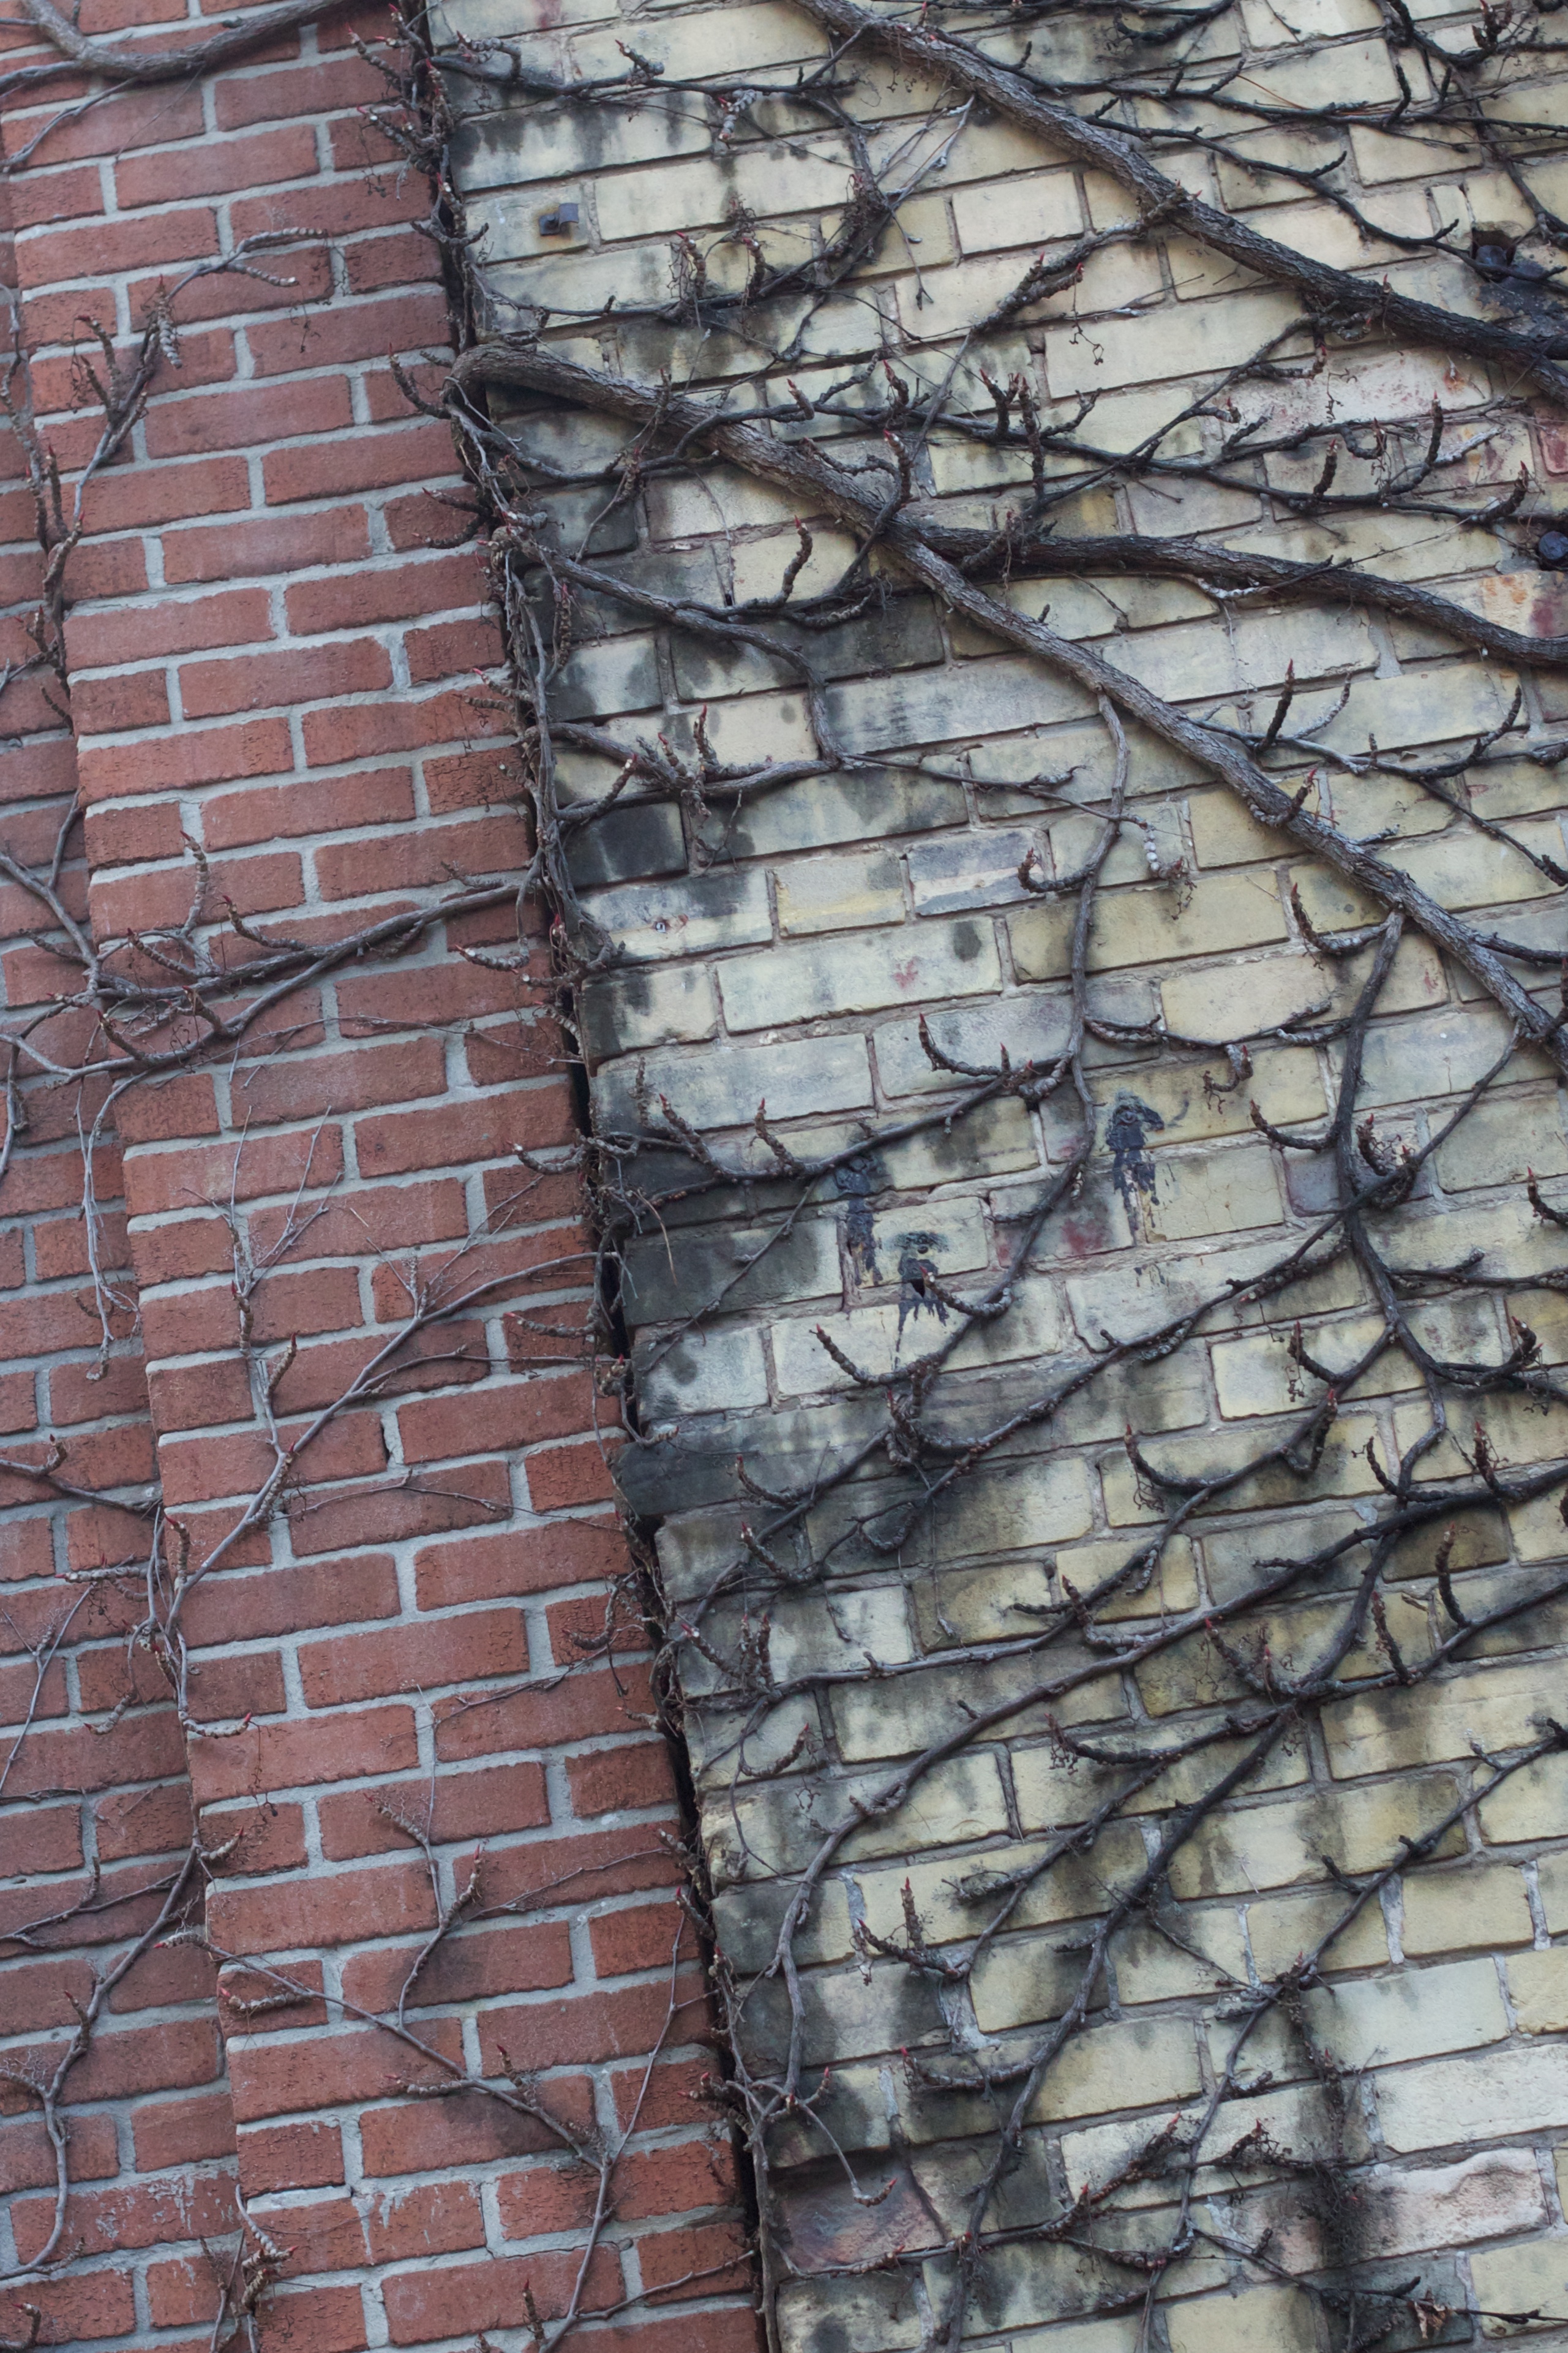
wood, sidewalk, roof, cobblestone, wall, asphalt, soil, stone wall, brick, material, art, brickwork, flooring, road surface, outdoor structure